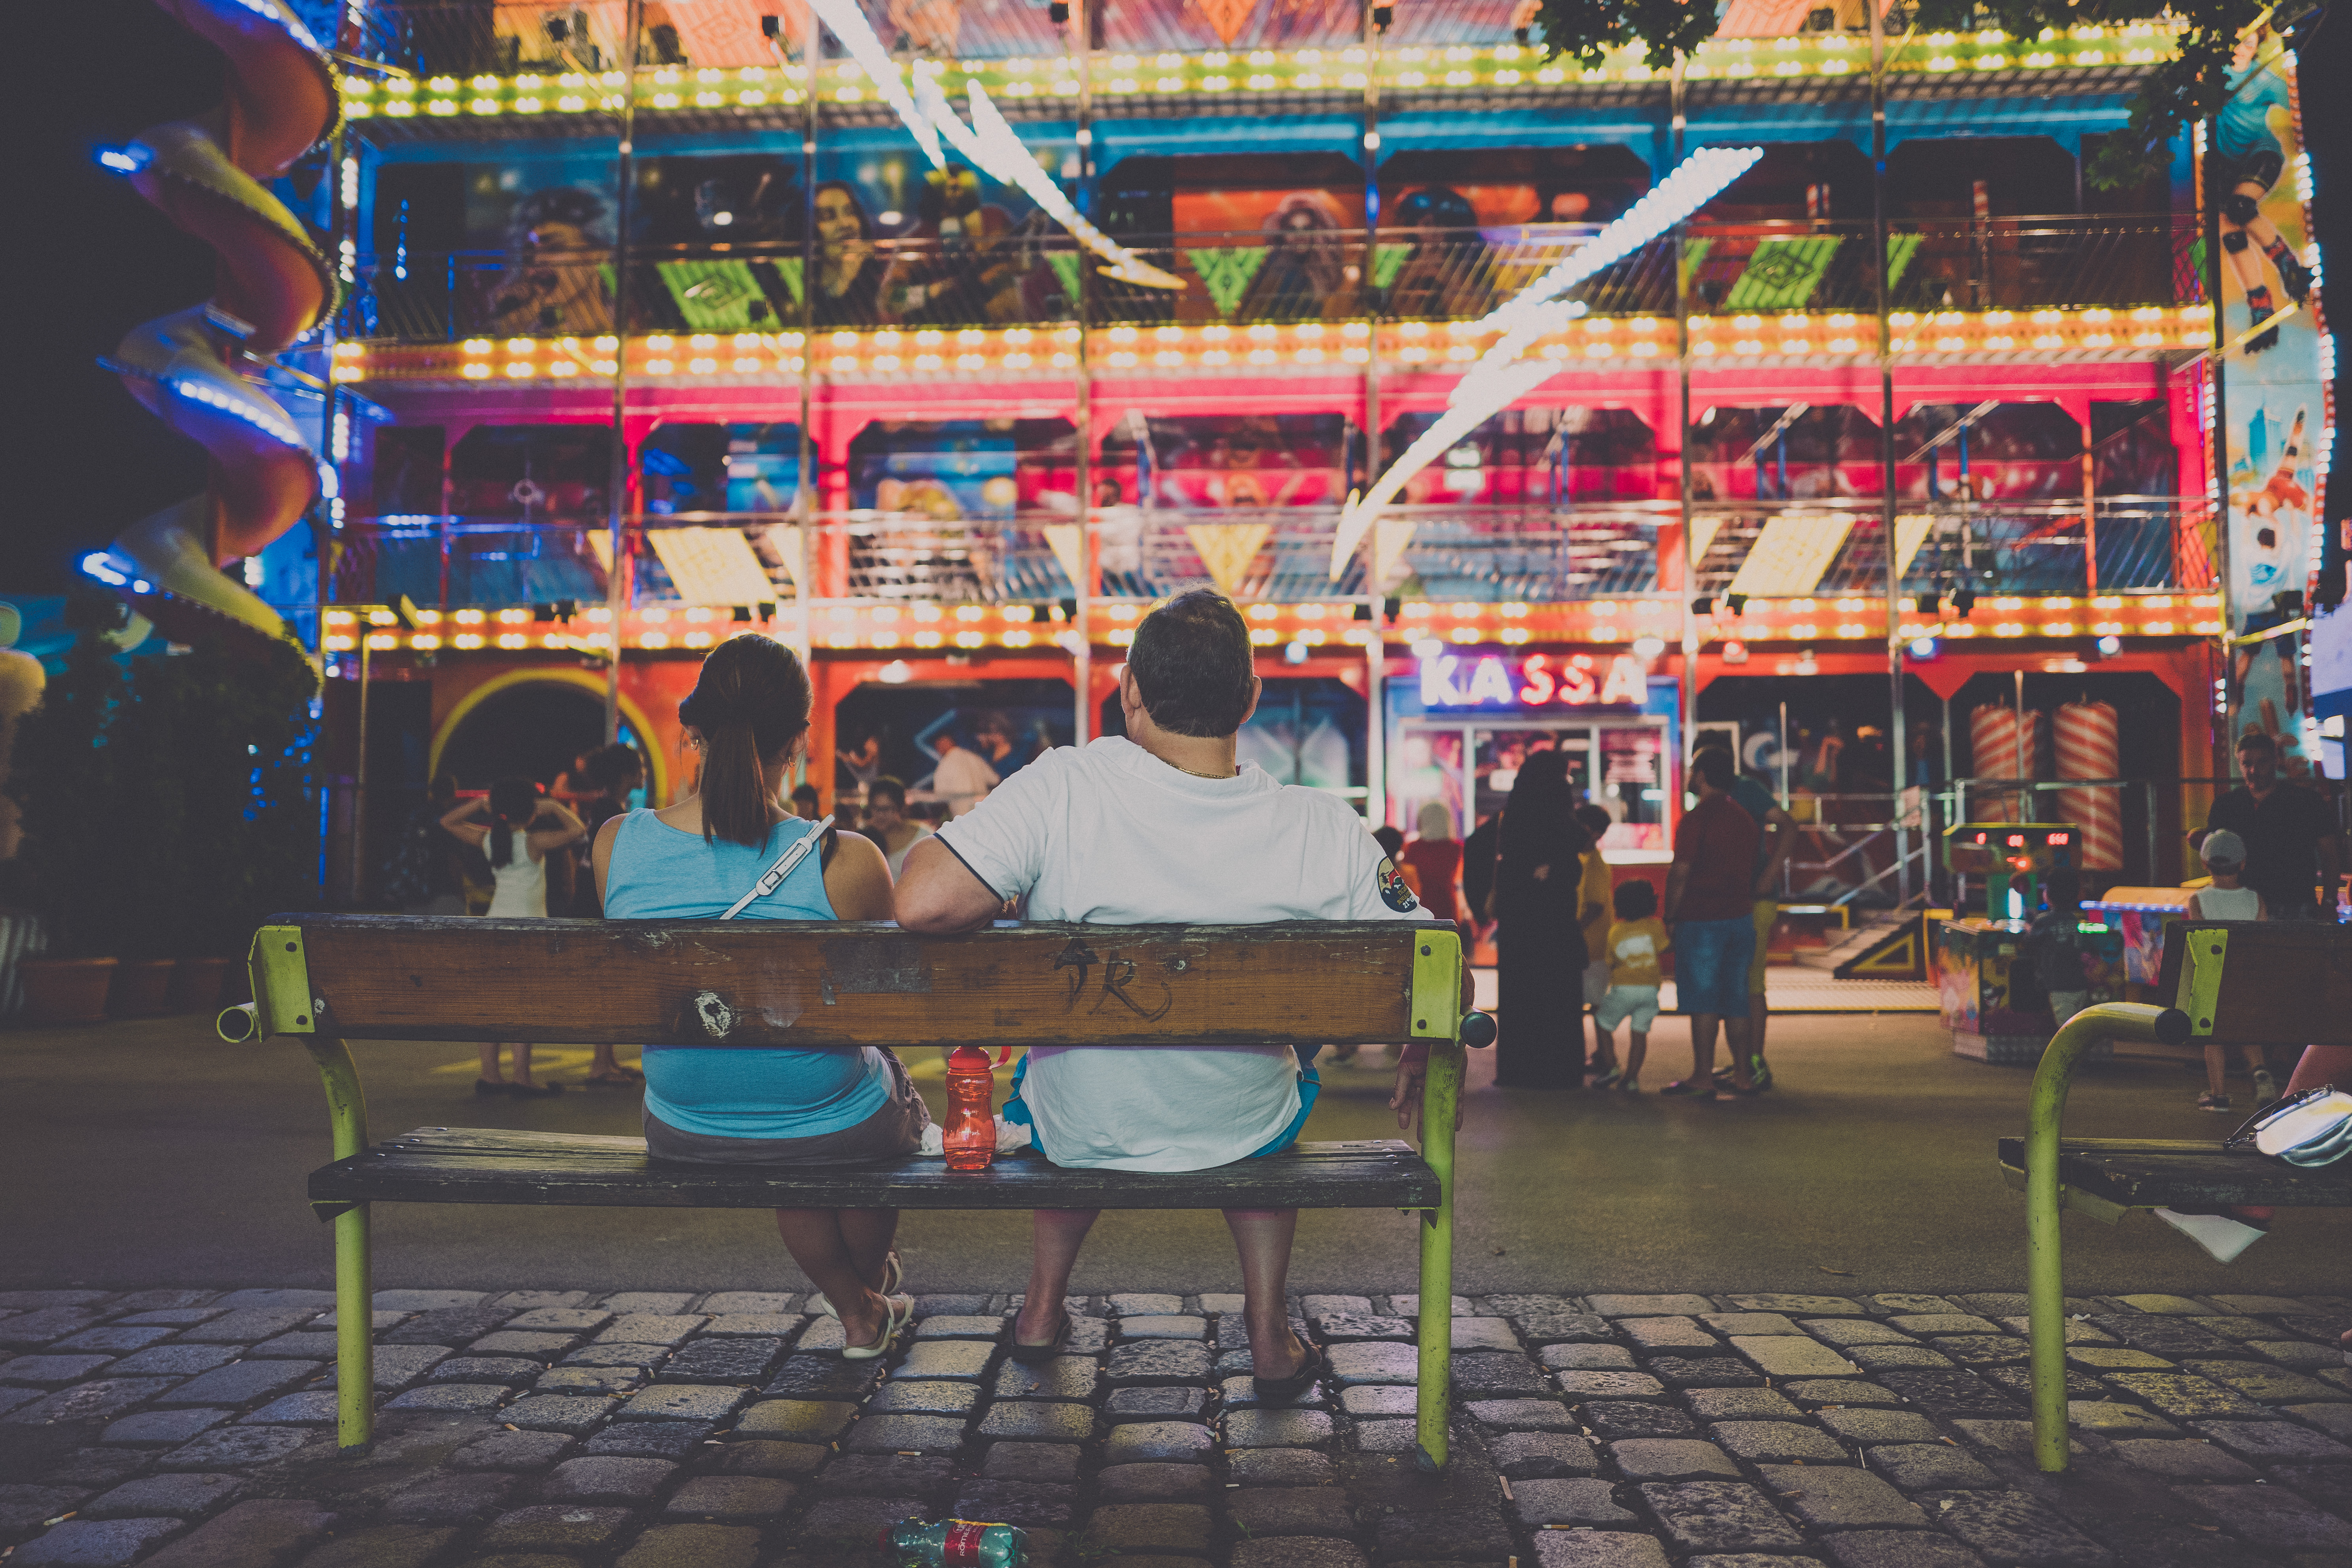
city, europe, amusement park, park, public space, austria, art, festival, fun, stall, vienna, party, kunst, fair, wien, enjoy, spas, osterreich, prater, geniessen, rummelkirchweih, amusement ride